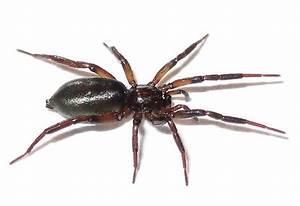
Label: ragno